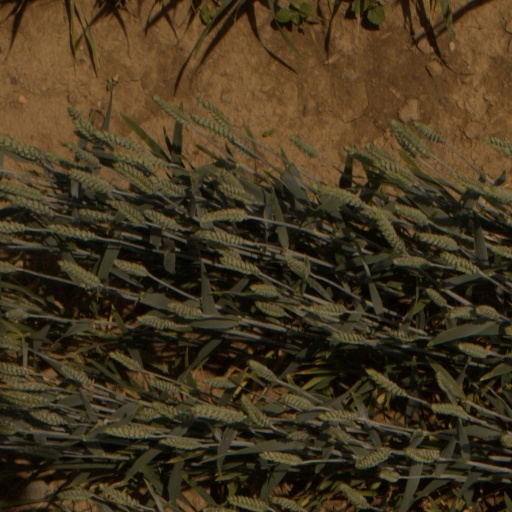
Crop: wheat